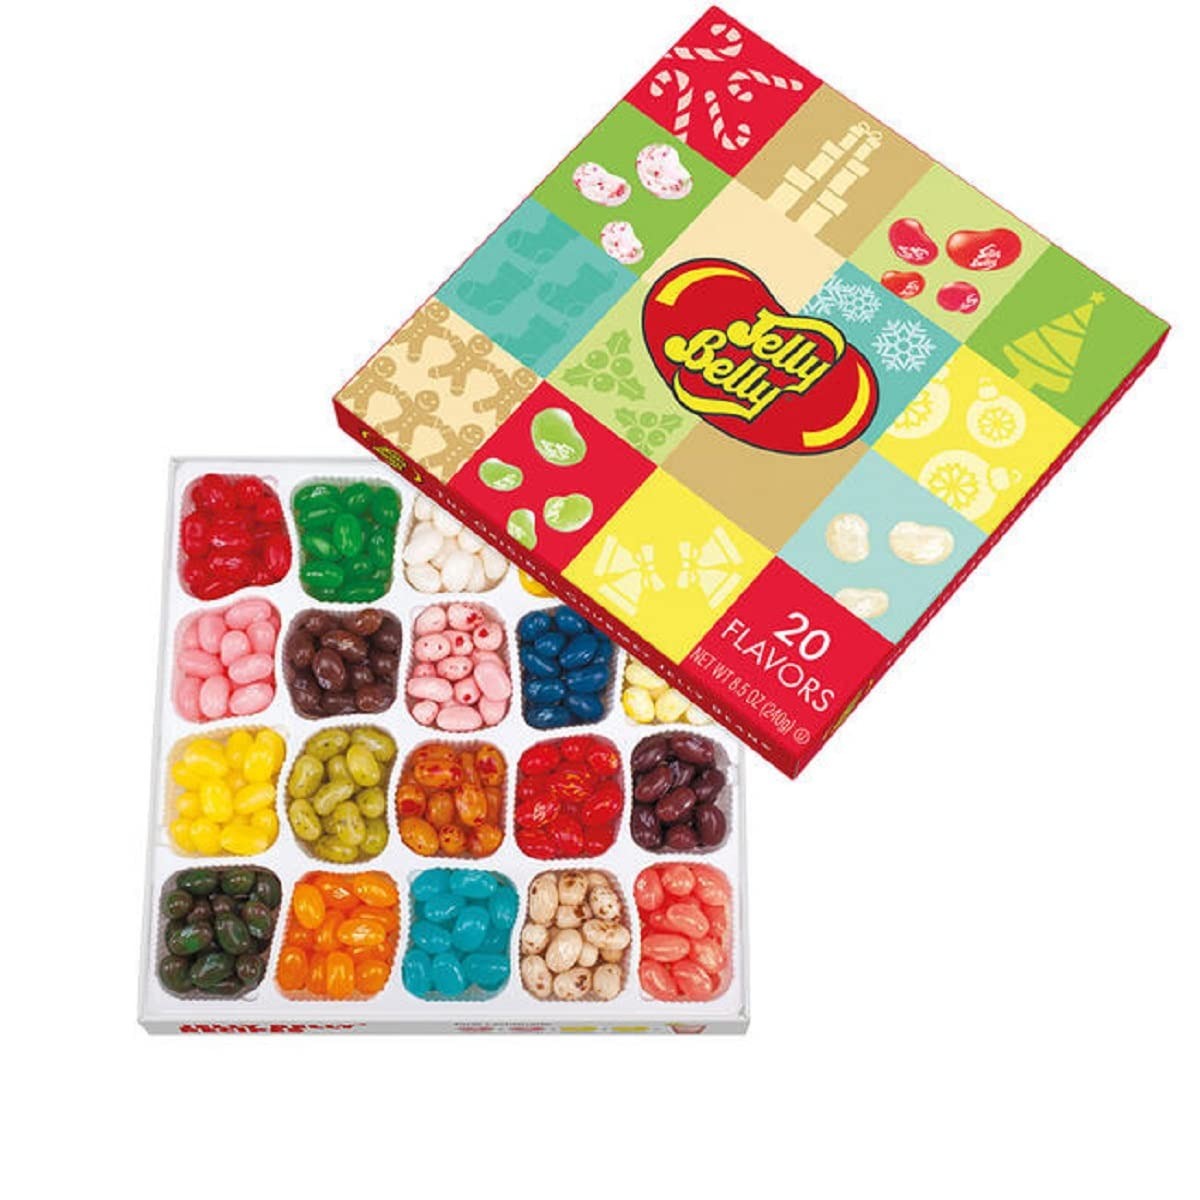
Item Name: Jelly Belly 20-Flavor Christmas Gift Box
Bullet Point 1: Diverse Flavor Selection: Includes 20 different flavors like Coconut, Cinnamon, Green Apple, Licorice, Bubble Gum, Lemon, Watermelon, Peach, and Cherry
Bullet Point 2: Vegetarian-Friendly: Suitable for vegetarians and vegans due to the absence of animal products
Bullet Point 3: Christmas Themed: Features a festive Christmas design and packaging perfect for holiday gifting
Bullet Point 4: Portion Control: Each pastille is approximately 1.5 ounces, providing portion control and reducing waste
Bullet Point 5: Lightweight Gift: Weighing just 0.372 kilograms, this gift box is easy to transport and present
Product Description: Jelly Beans
Value: 8.5
Unit: Ounce

Price: 8.49